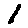
Label: 1